Bob Franceschini

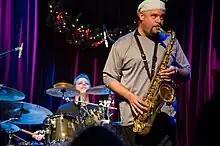
Bob Franceschini performing with Dave Weckl

Bob Franceschini (born 1961) is an American jazz saxophonist and instrumentalist, songwriter, and arranger. He has appeared on more than eighty albums including those of Mike Stern, Paul Simon, and Willie Colón.